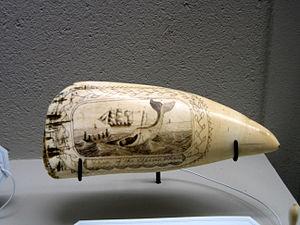
Une dent de cachalot gravée
Le grand cachalot, communément appelé cachalot et parfois cachalot macrocéphale, est une espèce de cétacés à dents de la famille des physétéridés et unique représentant actuel de son genre, Physeter. Il est l'une des trois espèces encore vivantes de sa super-famille, avec le cachalot pygmée et le cachalot nain. Il a une répartition cosmopolite, fréquentant tous les océans et une grande majorité des mers du monde. Cependant, seuls les mâles se risquent dans les eaux arctiques et antarctiques, les femelles restant avec leurs jeunes dans les eaux plus chaudes.